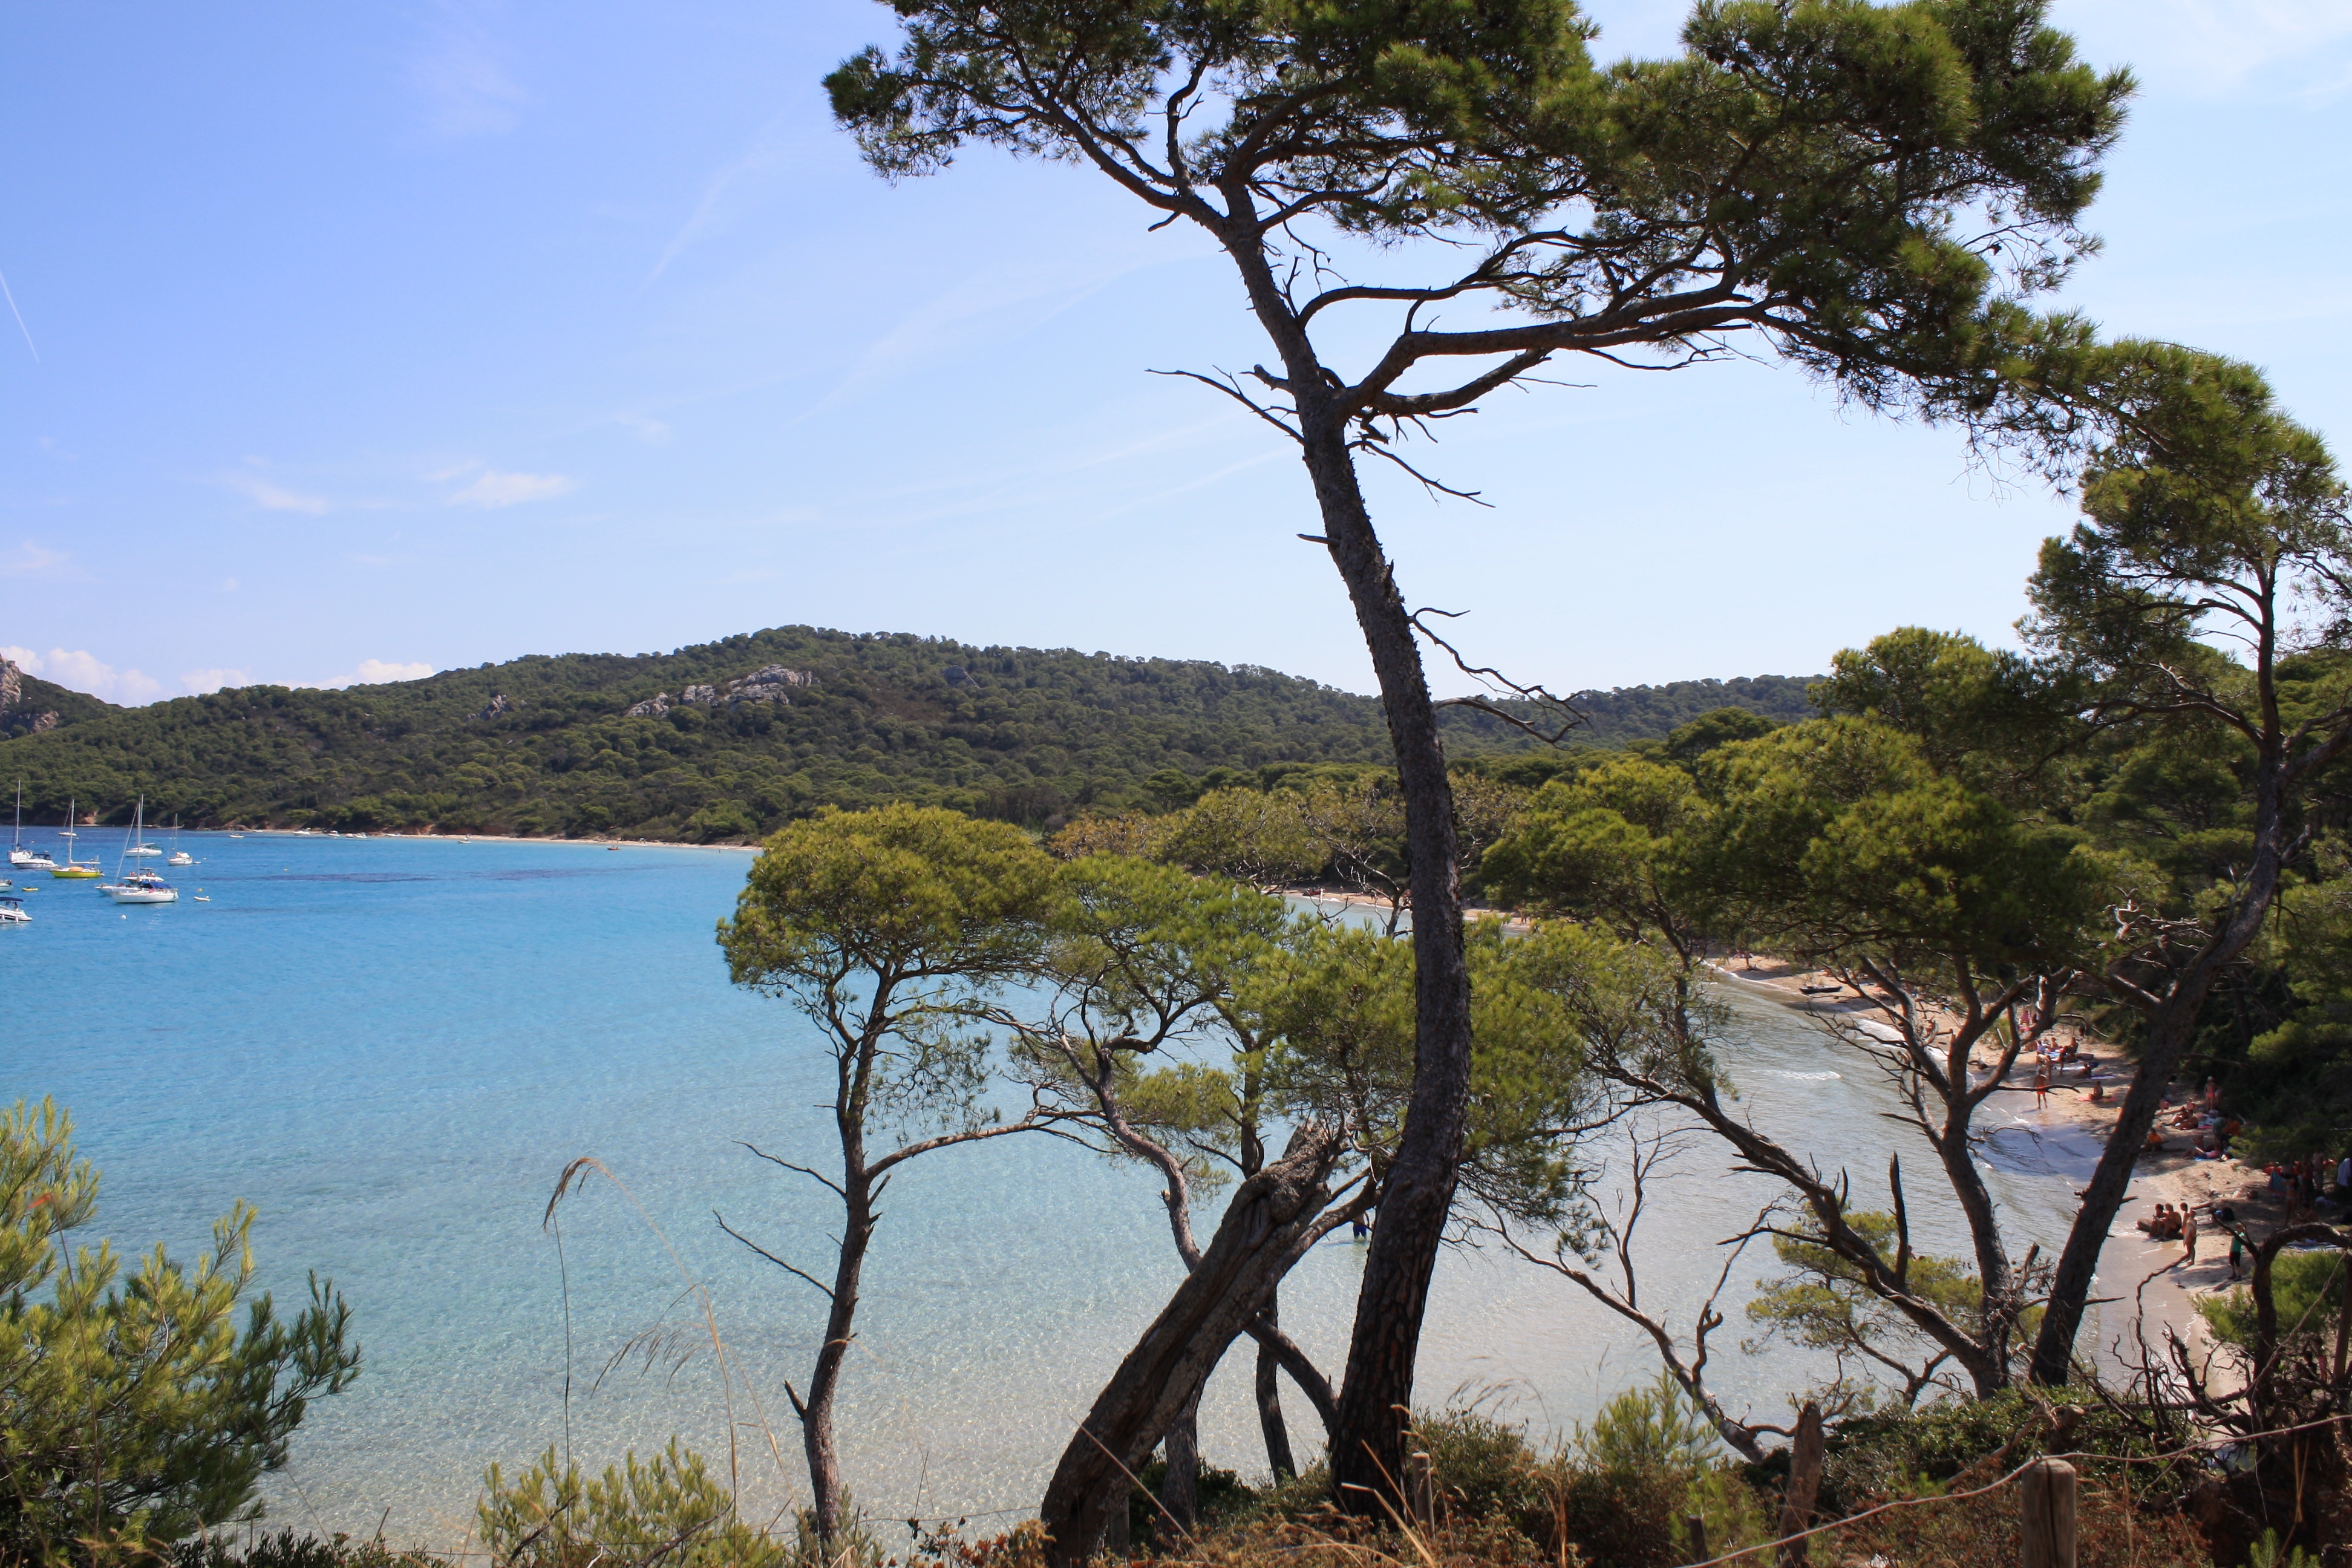
coast, tree, wilderness, lake, bay, ecosystem